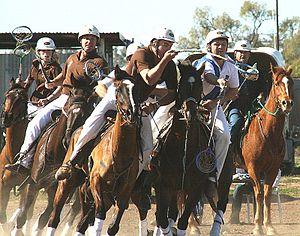
Le polocrosse est un jeu d'équipe à cheval qui est principalement joué dans le Commonwealth. Mélange de polo et de crosse, il se joue à cheval sur une surface en herbe de la taille d'un terrain de football. Chaque joueur utilise une raquette avec un filet, appelée une crosse, dans laquelle une balle en caoutchouc légère et très élastique est portée et lancée. Le diamètre de la balle est de 20 cm environ. C'est un sport d'équipe équestre fait d'adresse et de stratégie.